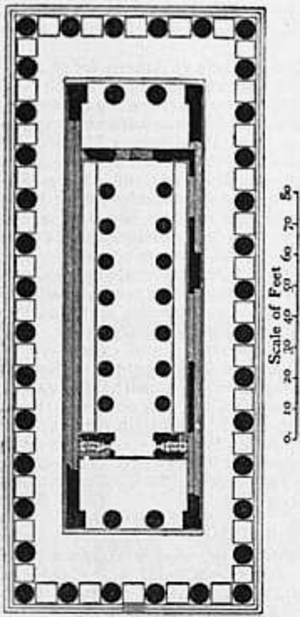
Paestum était une colonie grecque, détruite en 273-272 av. J.-C après avoir été conquise par Rome, sur la côte tyrrhénienne, en Italie du Sud, dans le cadre de la prise de Tarente. Elle se trouve sur le territoire de la commune actuelle de Capaccio-Paestum, en Campanie. Originellement, le site était une colonie grecque, fondée en 600 av. J.-C., et portant le nom de Poseidonia.